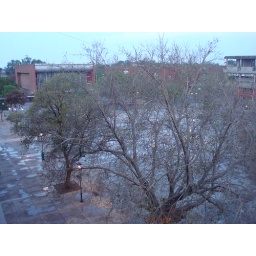
that red building is neelam cinema in sec 17 chandigarh